Melbourne Law School

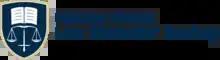
Emblem of the Melbourne University Law School Society

The Melbourne University Law Students' Society represents all law students at the Melbourne Law School. The society was originally known as the Law Clerk's Society. Unlike today, members used to comprise primarily of students working as an articled clerk in a law firm. By the 1950s, most members of the society were fulltime students and became based on campus. Today the society is a student club and consists of approximately one hundred students who on a volunteer basis deliver programs and events. Its president is Sabrina Liang.